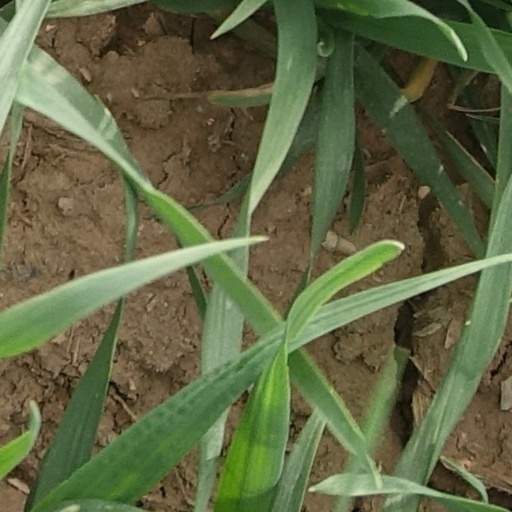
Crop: wheat